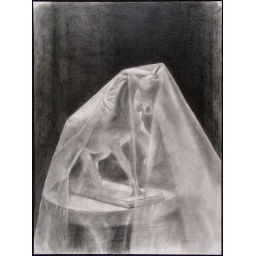
plaster cast of a horse under plastic